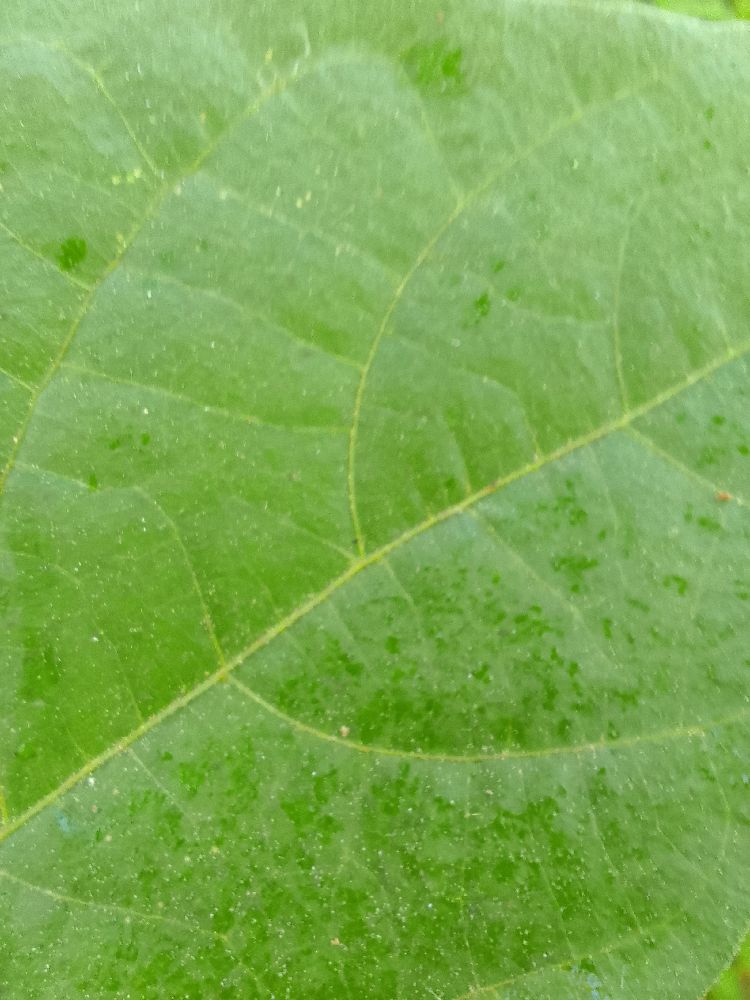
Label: healthy